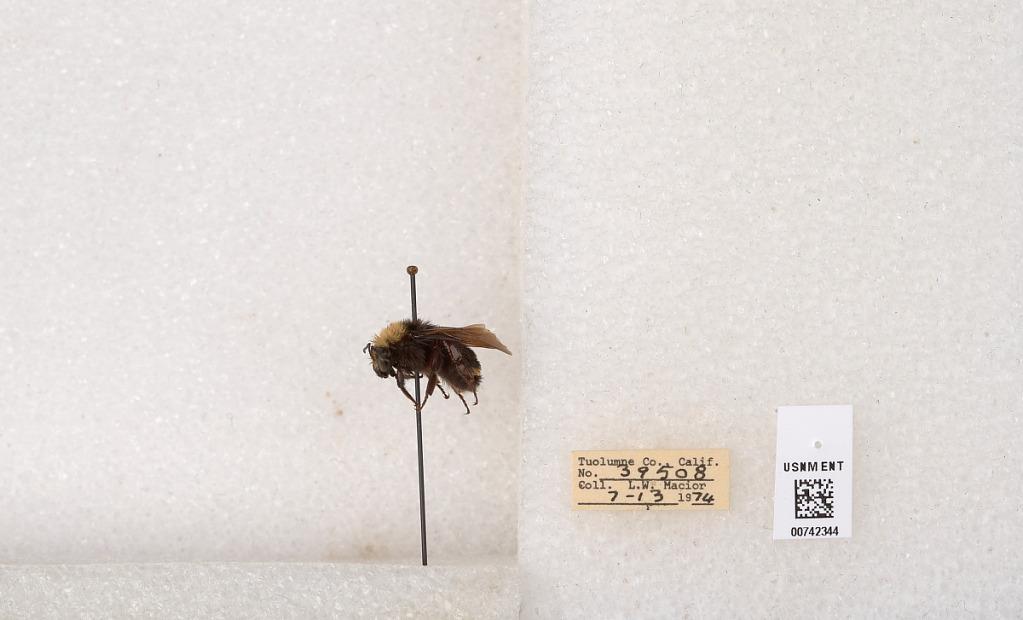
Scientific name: Bombus (Pyrobombus) vosnesenskii Radoszkowski
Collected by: L. Macior
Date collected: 1974-7-13
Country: United States
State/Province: California
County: Tuolumne
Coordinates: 38.0276, -119.955